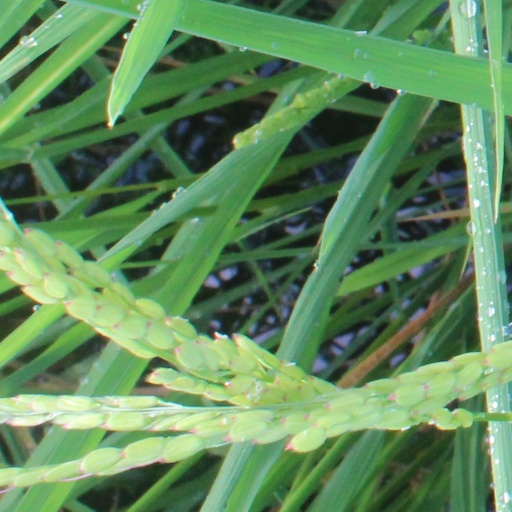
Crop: rice